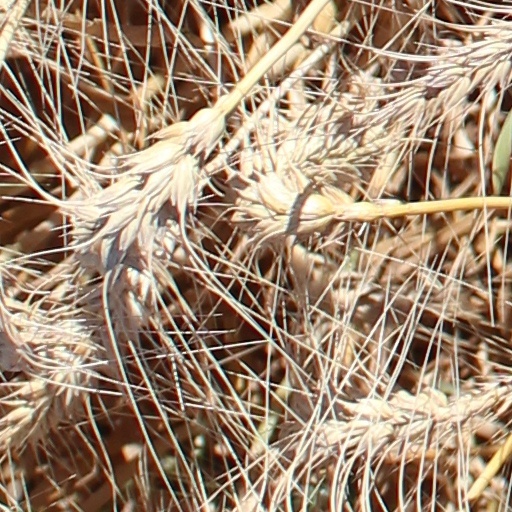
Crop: wheat